The Emperor's Candlesticks (1936 film)

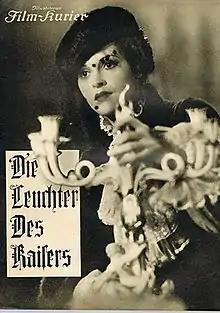

The Emperor's Candlesticks is a 1936 Austrian historical adventure film directed by Karl Hartl and starring Sybille Schmitz, Karl Ludwig Diehl and Friedl Czepa. It is an adaptation of Baroness Orczy's 1899 novel "The Emperor's Candlesticks." A Hollywood film version of the story "The Emperor's Candlesticks" was released the following year.